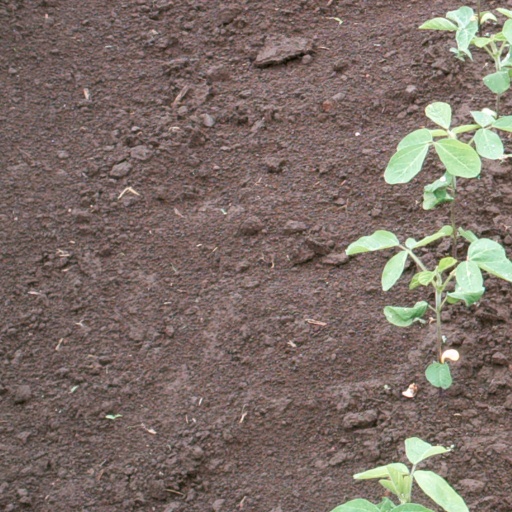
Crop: soybean